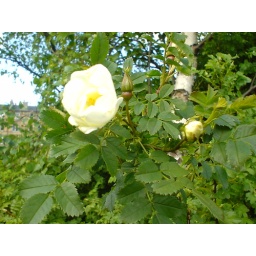
tiny white &amp;quot;wild&amp;quot; roses surround the car parks in Holyrood Park.